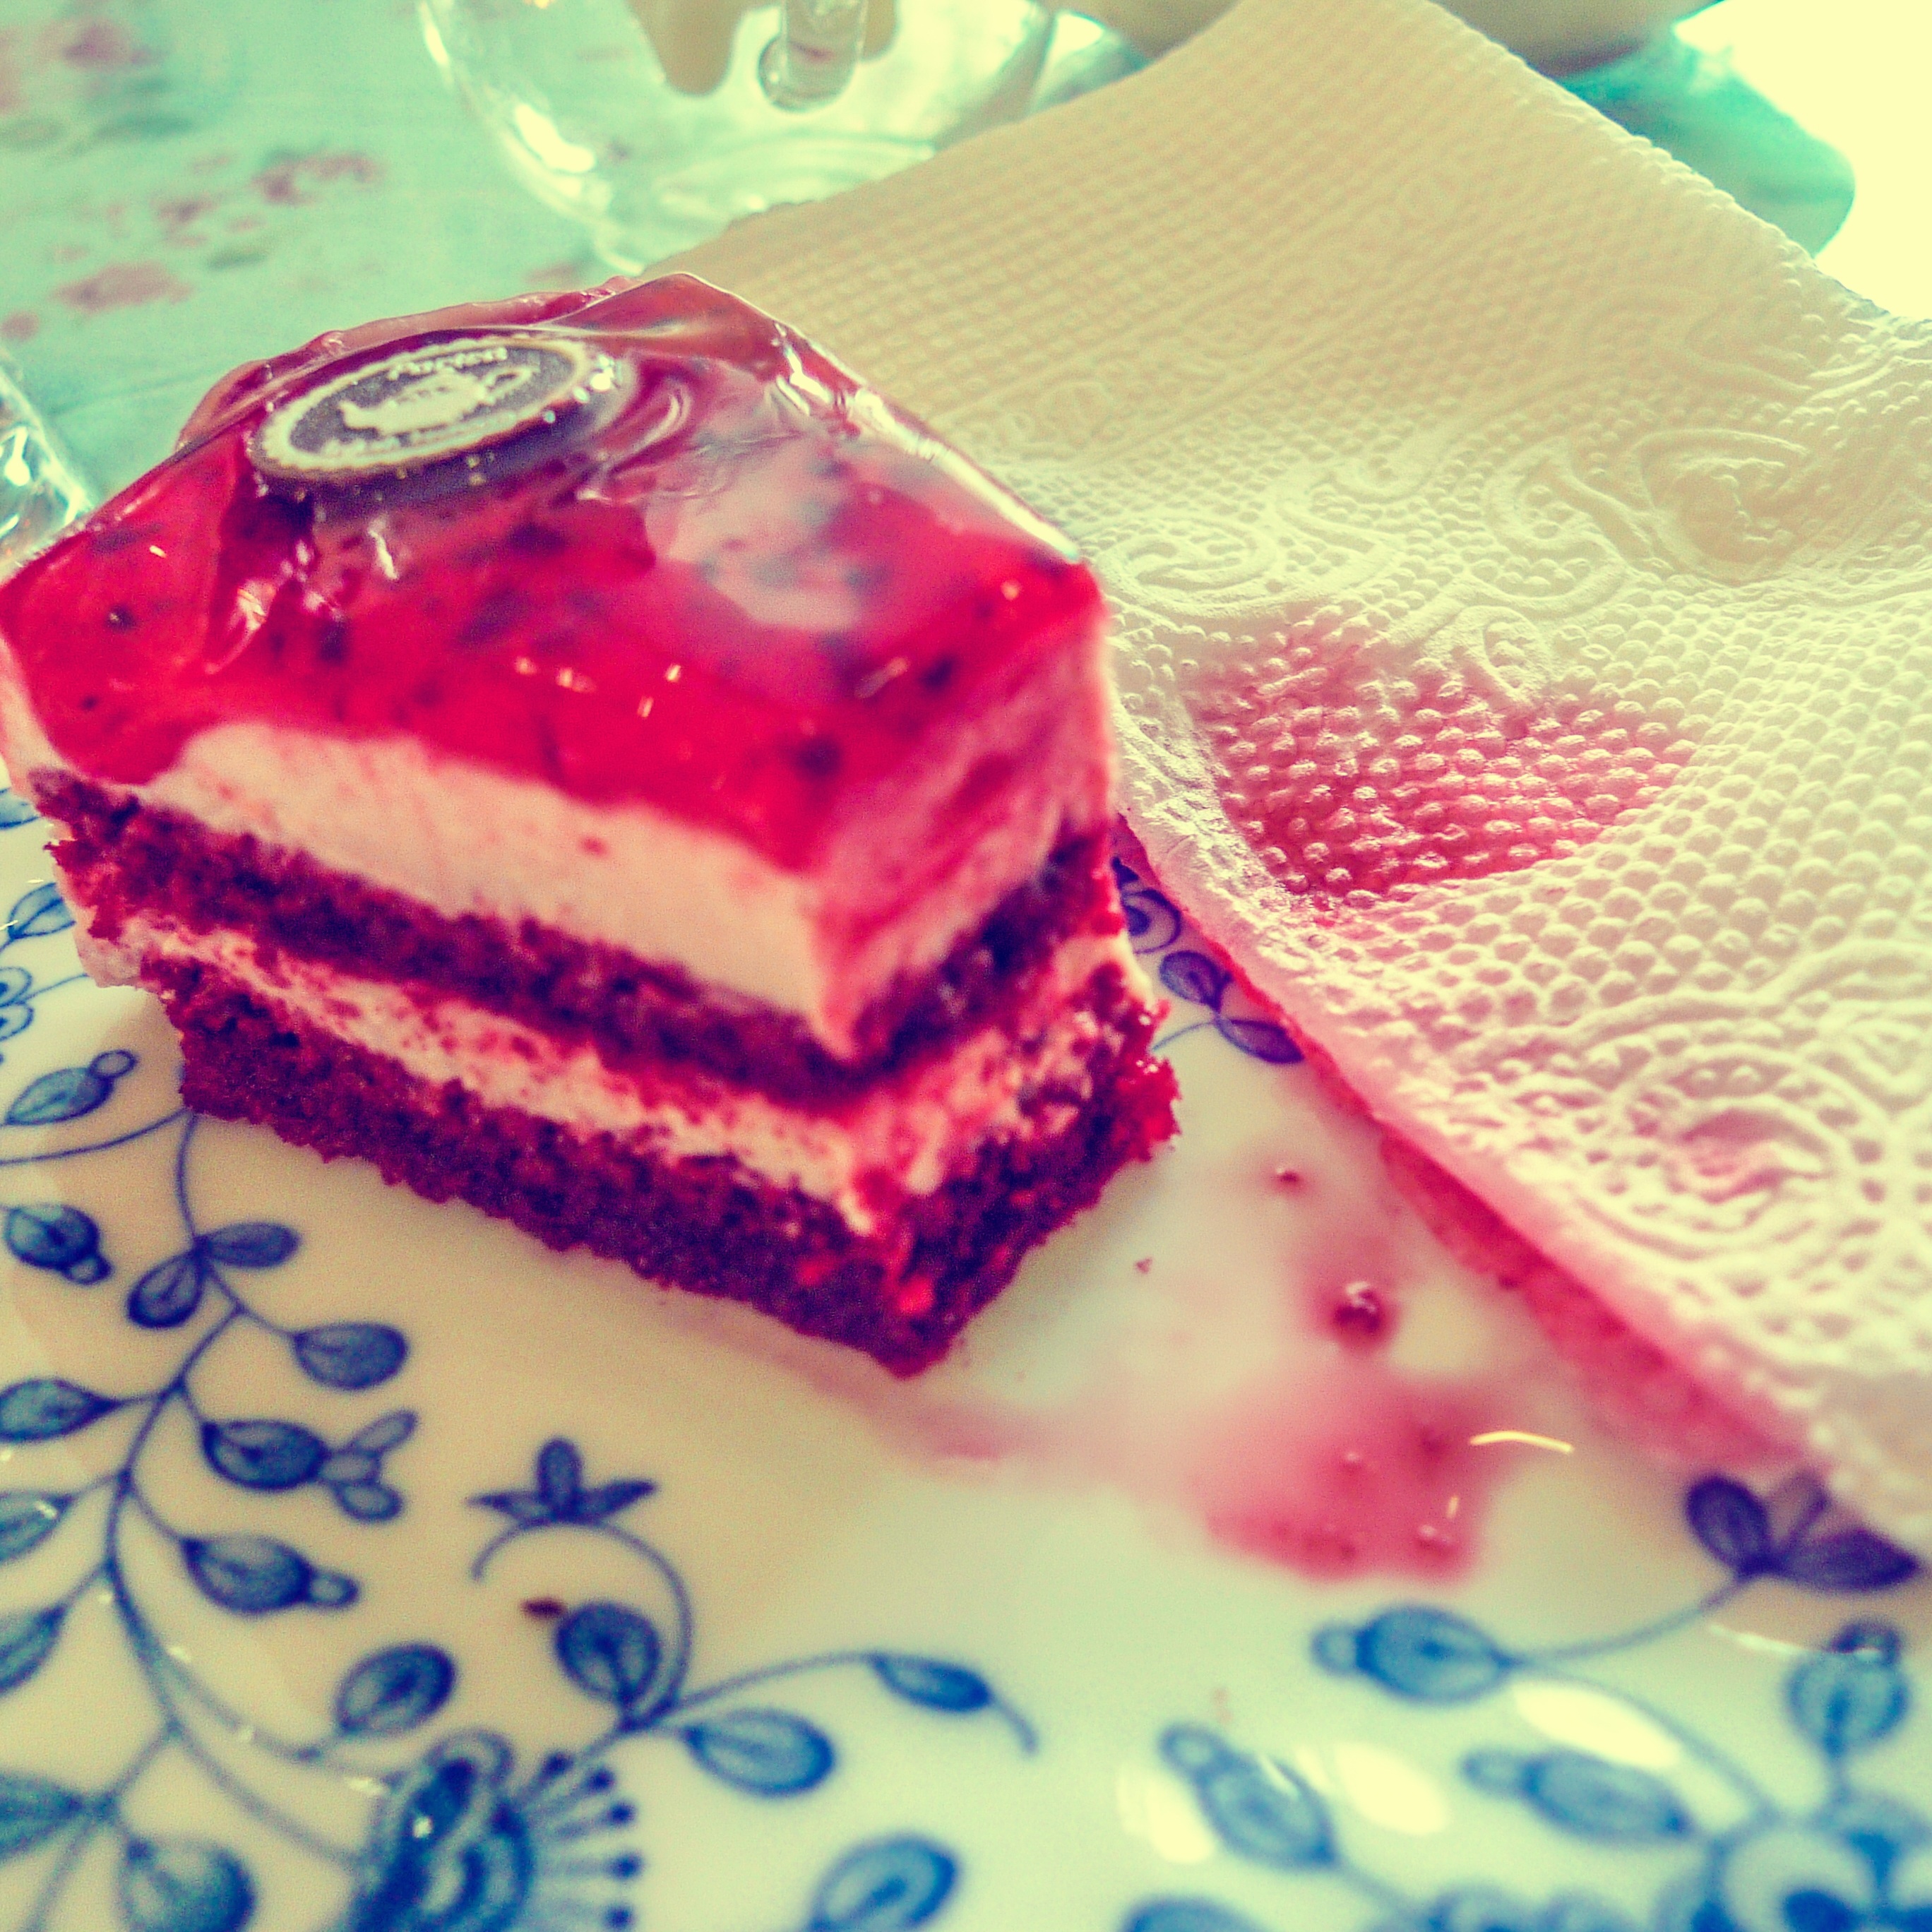
fruit, berry, food, produce, dessert, cake, birthday cake, icing, sweetness, baked goods, flavor, torte